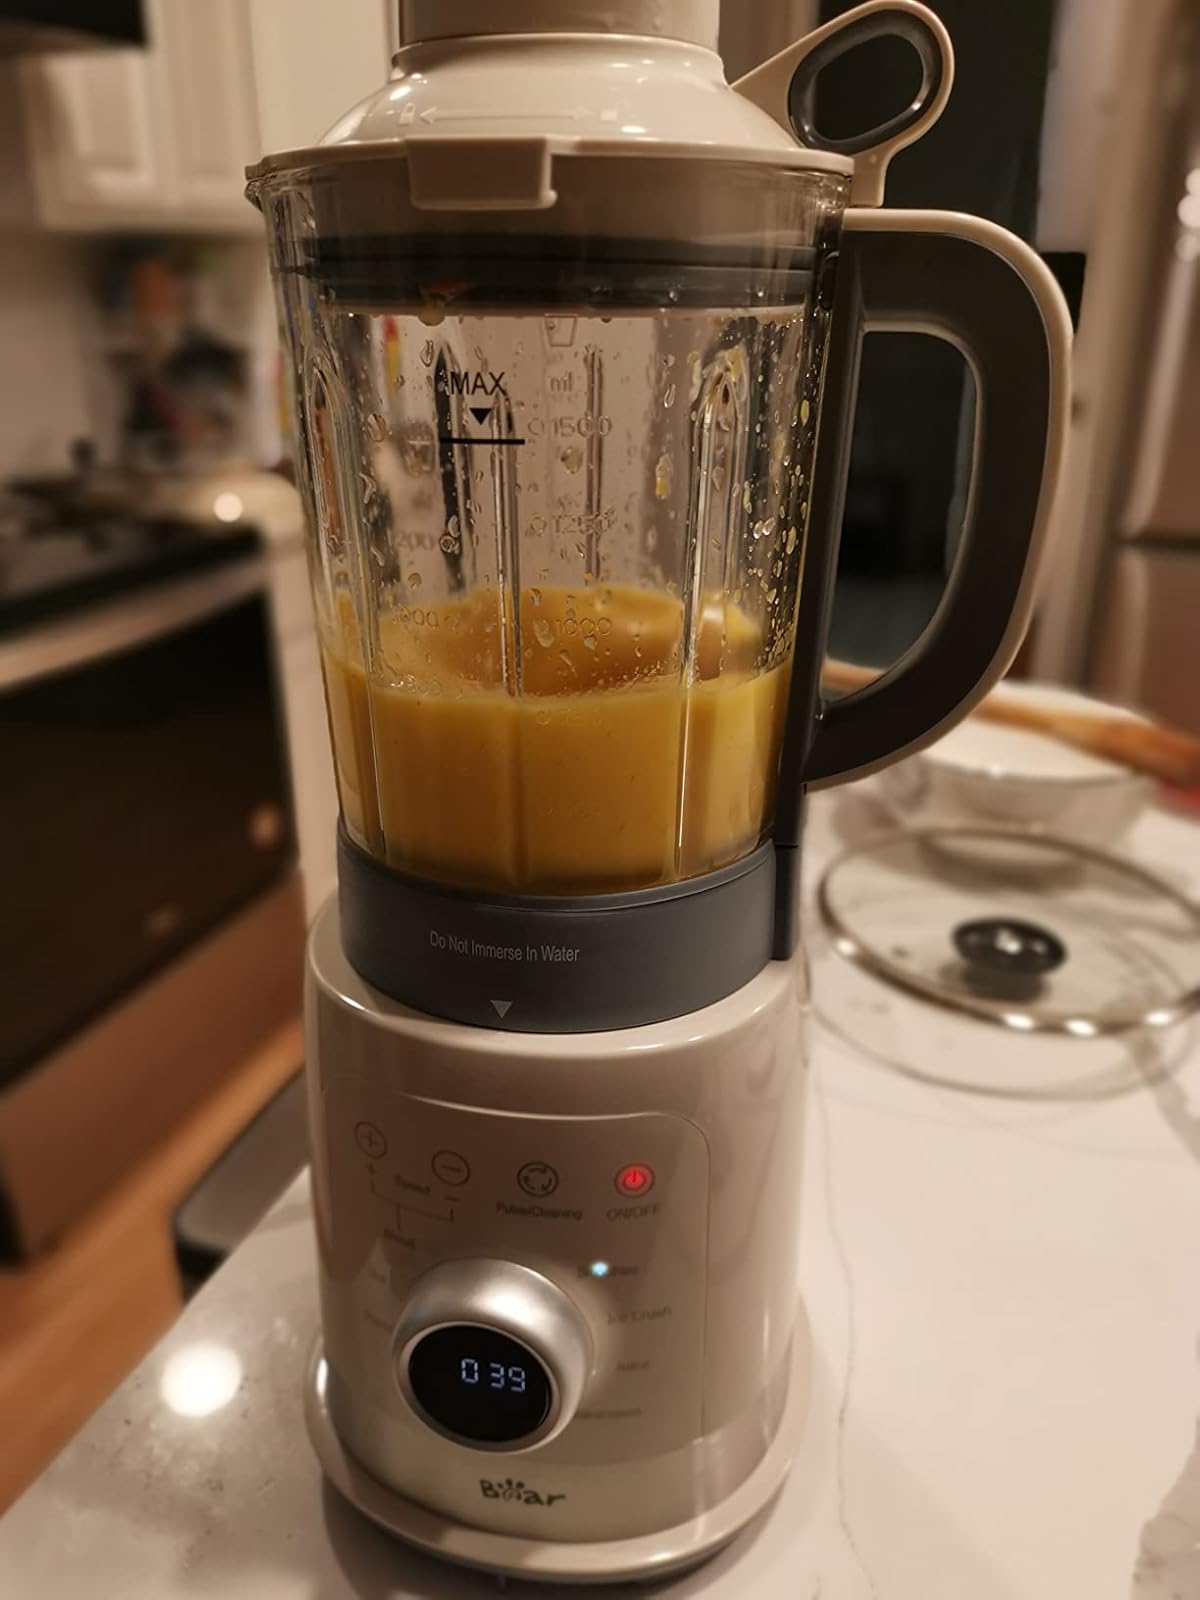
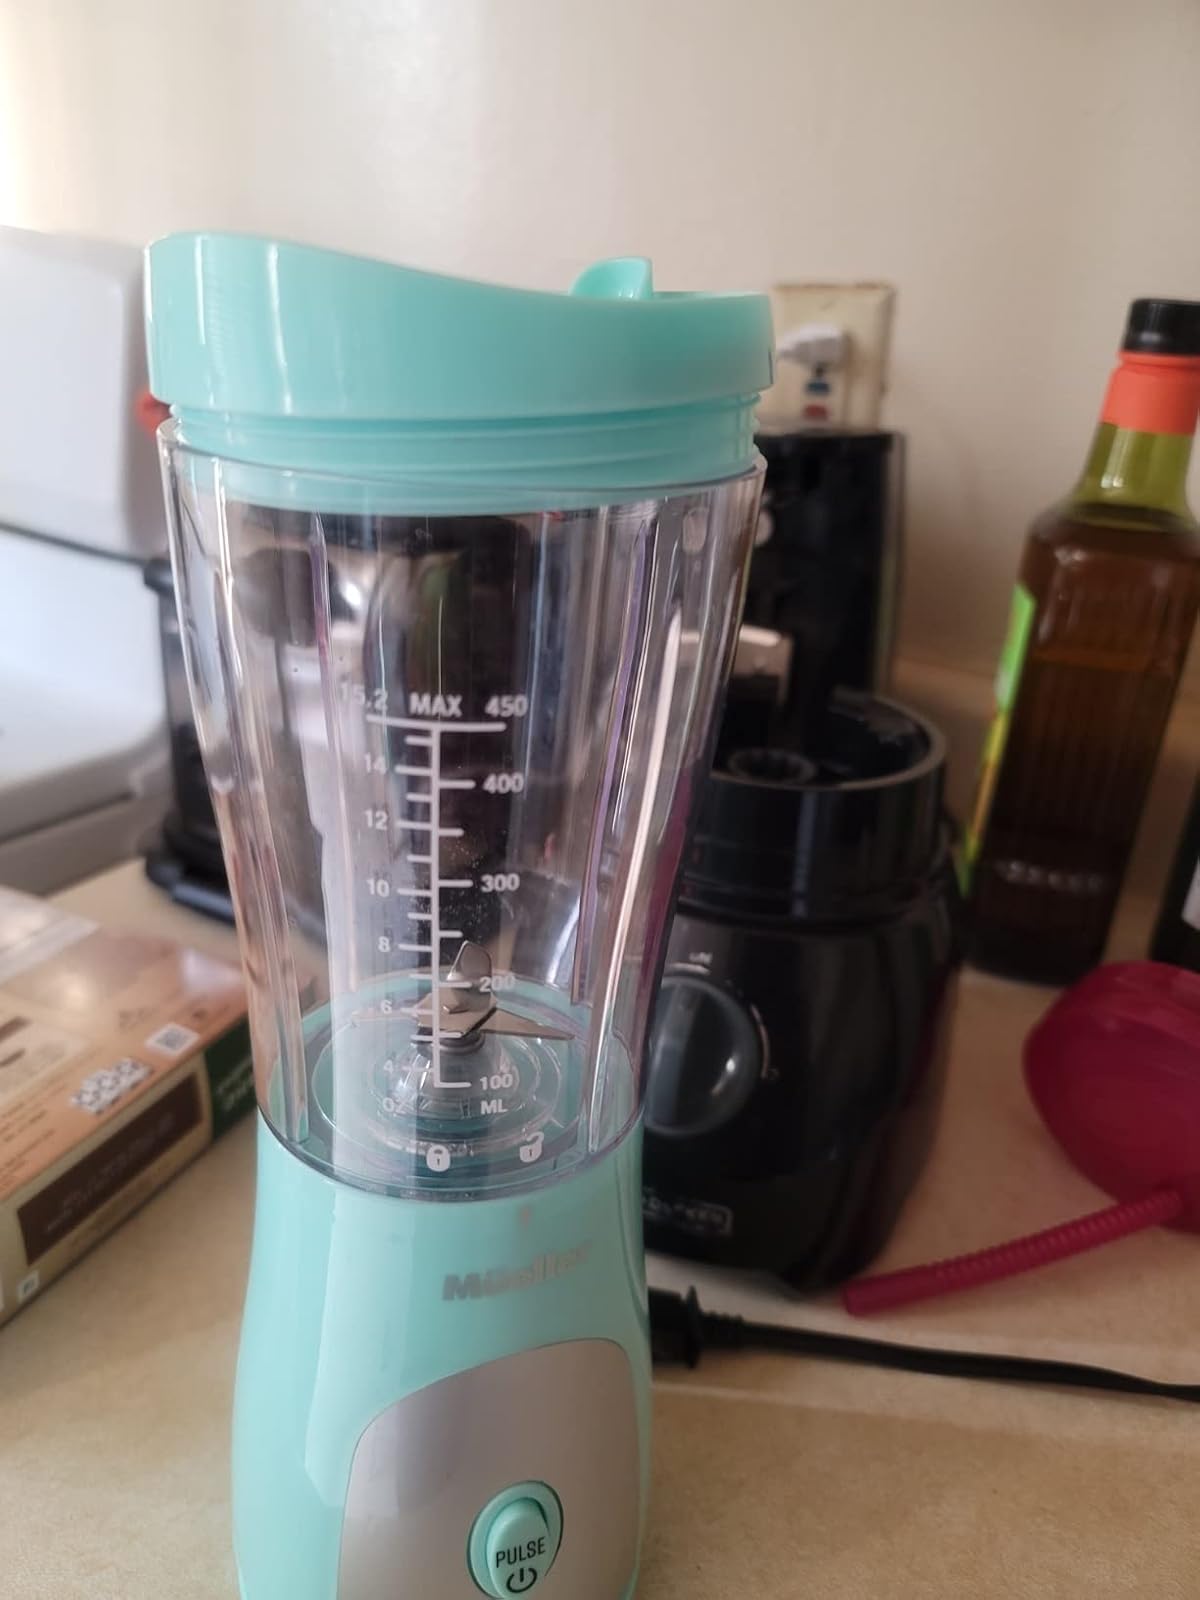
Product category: items_blender
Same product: no